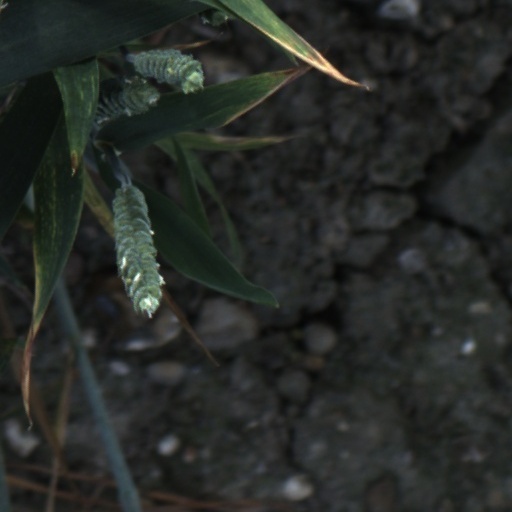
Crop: wheat